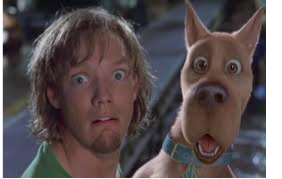
Portrait style: Cartoon Portrait